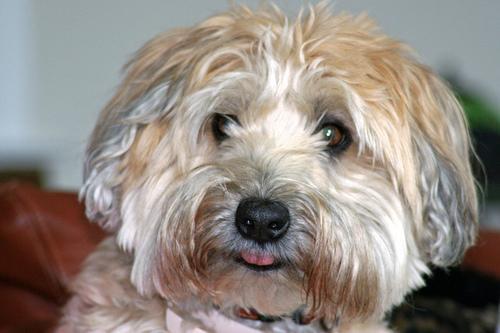
wheaten terrier